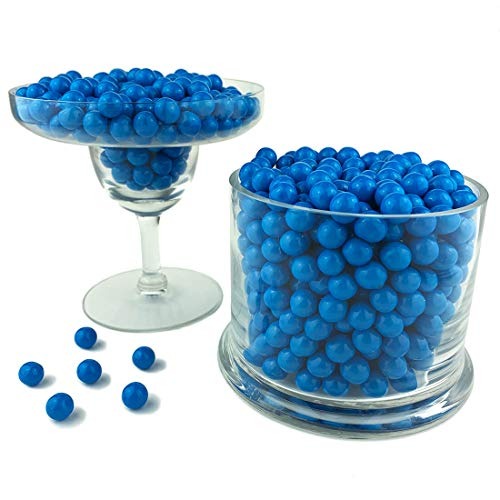
Item Name: Color It Candy Blue Sixlets 2 Lb Bag - Perfect For Table Centerpieces, Weddings, Birthdays, Candy Buffets, & Party Favors.
Bullet Point 1: DECORATIVE CANDY: Add a decorative touch to birthdays, weddings, baby showers, Christmas parties. Halloween, Valentine's Day, Thanksgiving gender reveals or anniversaries!
Bullet Point 2: CANDY BUFFETS: Give them as party favors, or use Sixlets in candy dishes to tie your beautiful candy buffet all together. See where your creativity takes you!
Bullet Point 3: COLORFUL CANDIES: Mixing possibilities are endless with Blue Sixlets. Over 30 color to choose from. (Kosher)
Bullet Point 4: BAKING: Top off frosted cupcakes, bake inside of cookies, or fill inside of gender reveal cakes for the sweetest surprise! Available in Bulk Packages
Bullet Point 5: ANY OCCASION: Color it Candy is perfect for baking, decorating, crafting, candy buffets, party favors, and so much more!
Product Description: Imbue
Value: 32.0
Unit: Ounce

Price: 18.74